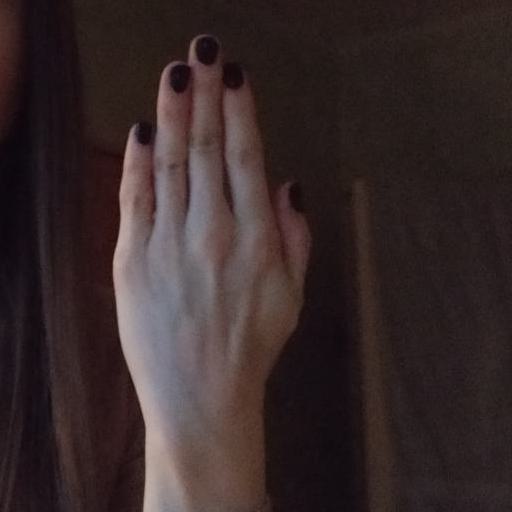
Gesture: stop_inverted